SpeedMonster

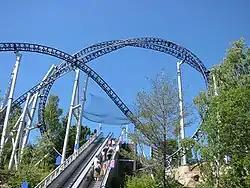
"SpeedMonster"'s "Norwegian Loop" element.

SpeedMonster is a launched roller coaster located at the Norwegian theme park, Tusenfryd. Built by Swiss manufacturer Intamin, the ride opened in 2006 and features a rare element known as a "Norwegian Loop".